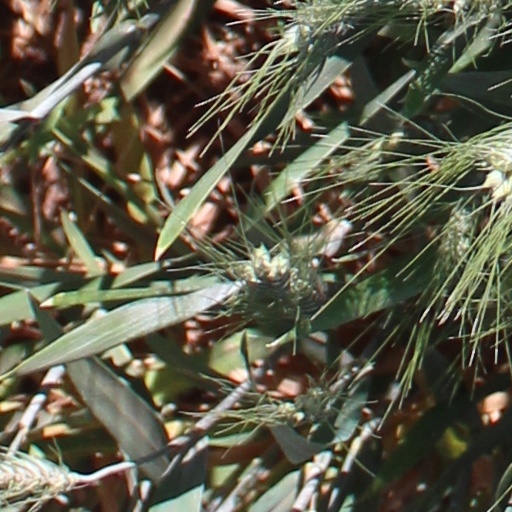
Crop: wheat